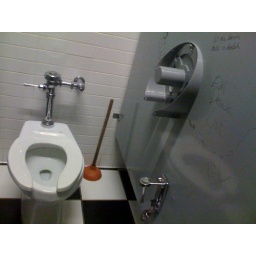
Reader Submission: No toilet paper in hippie bathroom